Charles Gossage Grey

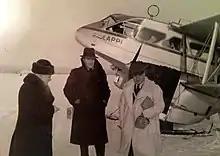

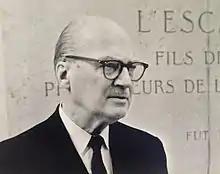
Charles Grey, President "L'Association de l'Escadrille Lafayette" 1982.

At the outset of World War II, the Grey family remained in France. Both Charles and Cornelia were dismayed by the isolationist stance of the United States in the face of the German onslaught across the European continent, and they immediately volunteered their services in the defense of their country of adoption, not withstanding their U.S. citizenship. Cornelia joined I.P.S.A. (Infermières, Pilotes, Secouristes de l'Air), as a nurse and ambulance driver, active on the front and under fire during the German offensive of Northern France in June 1940, for which services she was attributed the "Croix de Guerre' citation. Charles Grey volunteered his service to MI-6, the British Secret Intelligence Service, under the code name of "L'ange Bleu", and was known as "The First Volunteer". Activities included organizing the evacuation of SIS station in Paris, and its commanders "Biffy Dunderdale" and Sir Peter Smithers June 14–23, 1940, via Bordeaux. After the armistice, in late 1940, the family moved to the United States by way of Spain and Portugal.